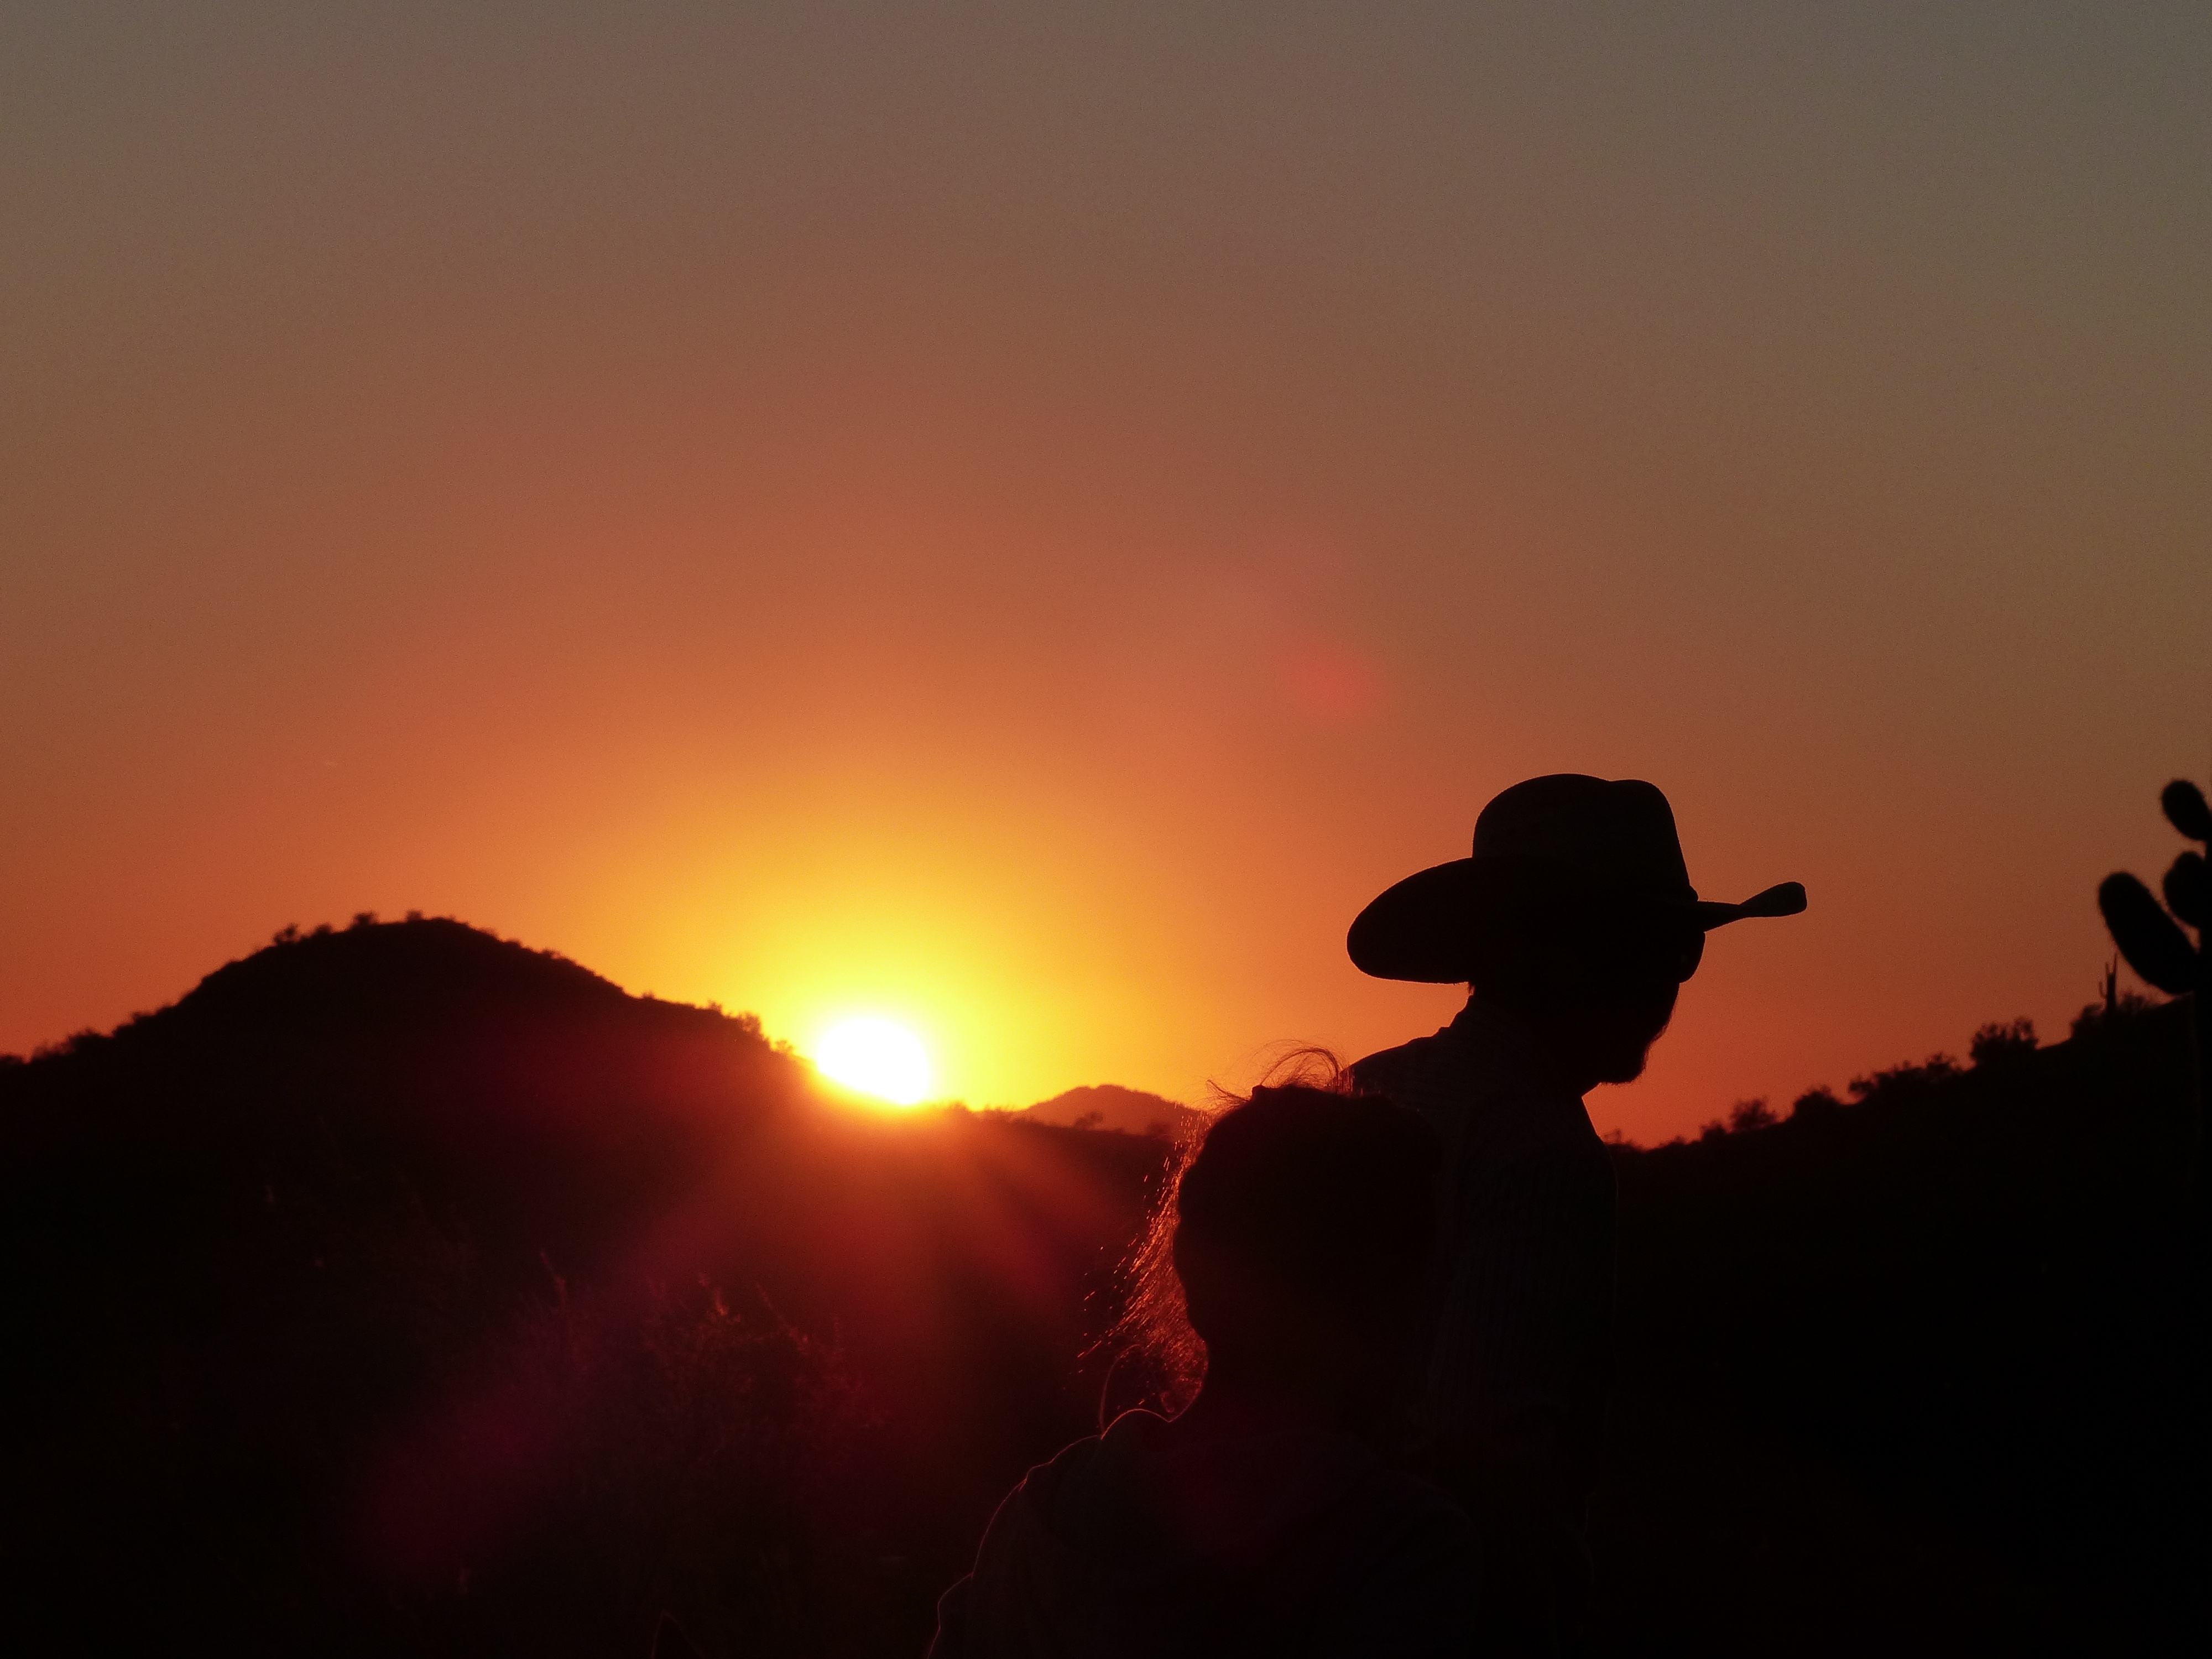
horizon, silhouette, cloud, sky, sun, sunrise, sunset, sunlight, morning, dawn, dusk, evening, usa, hat, cowboy, afterglow, wild west, atmospheric phenomenon, red sky at morning